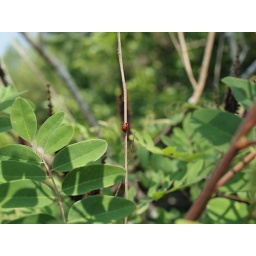
Small Lady Bug rests on Twig in light green forest